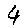
Label: 4